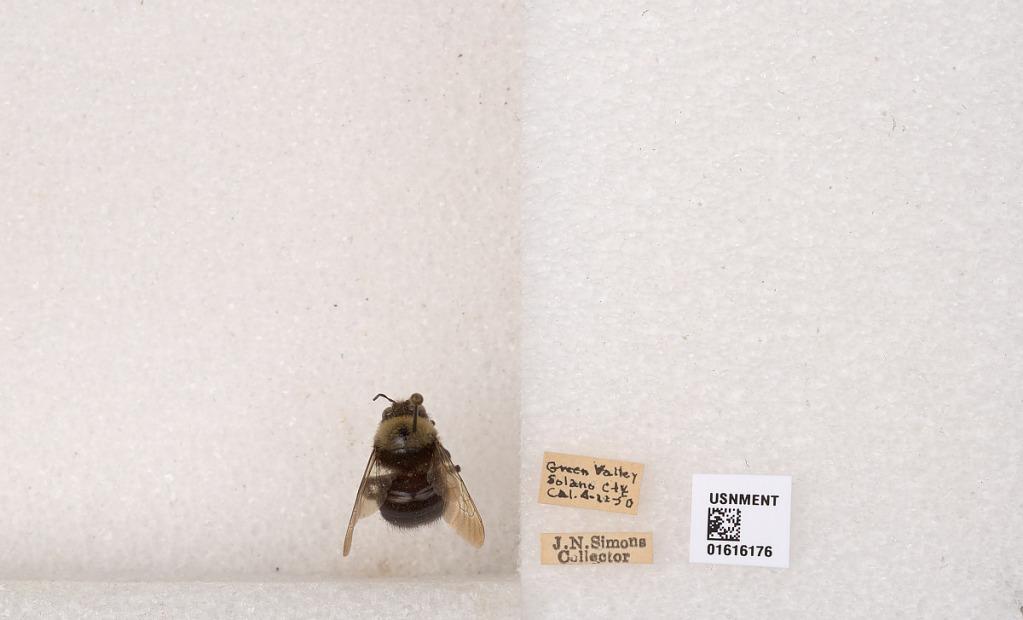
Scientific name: Xylocopa (Notoxylocopa) tabaniformis orpifex Smith
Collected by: J. Simons
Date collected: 1950-4-22
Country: United States
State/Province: California
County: Solano
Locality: Green Valley
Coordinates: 38.2275, -122.152